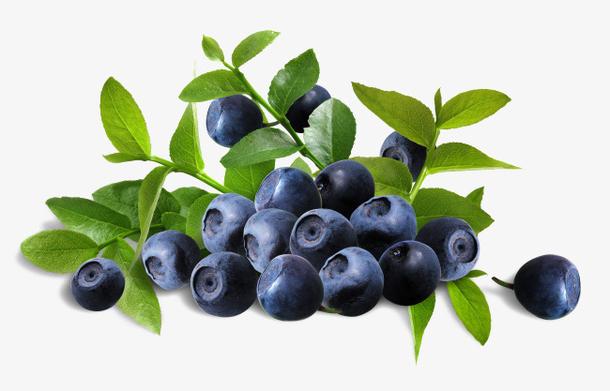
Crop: blueberry
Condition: healthy